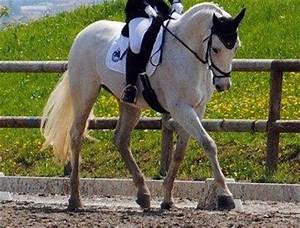
Label: cavallo